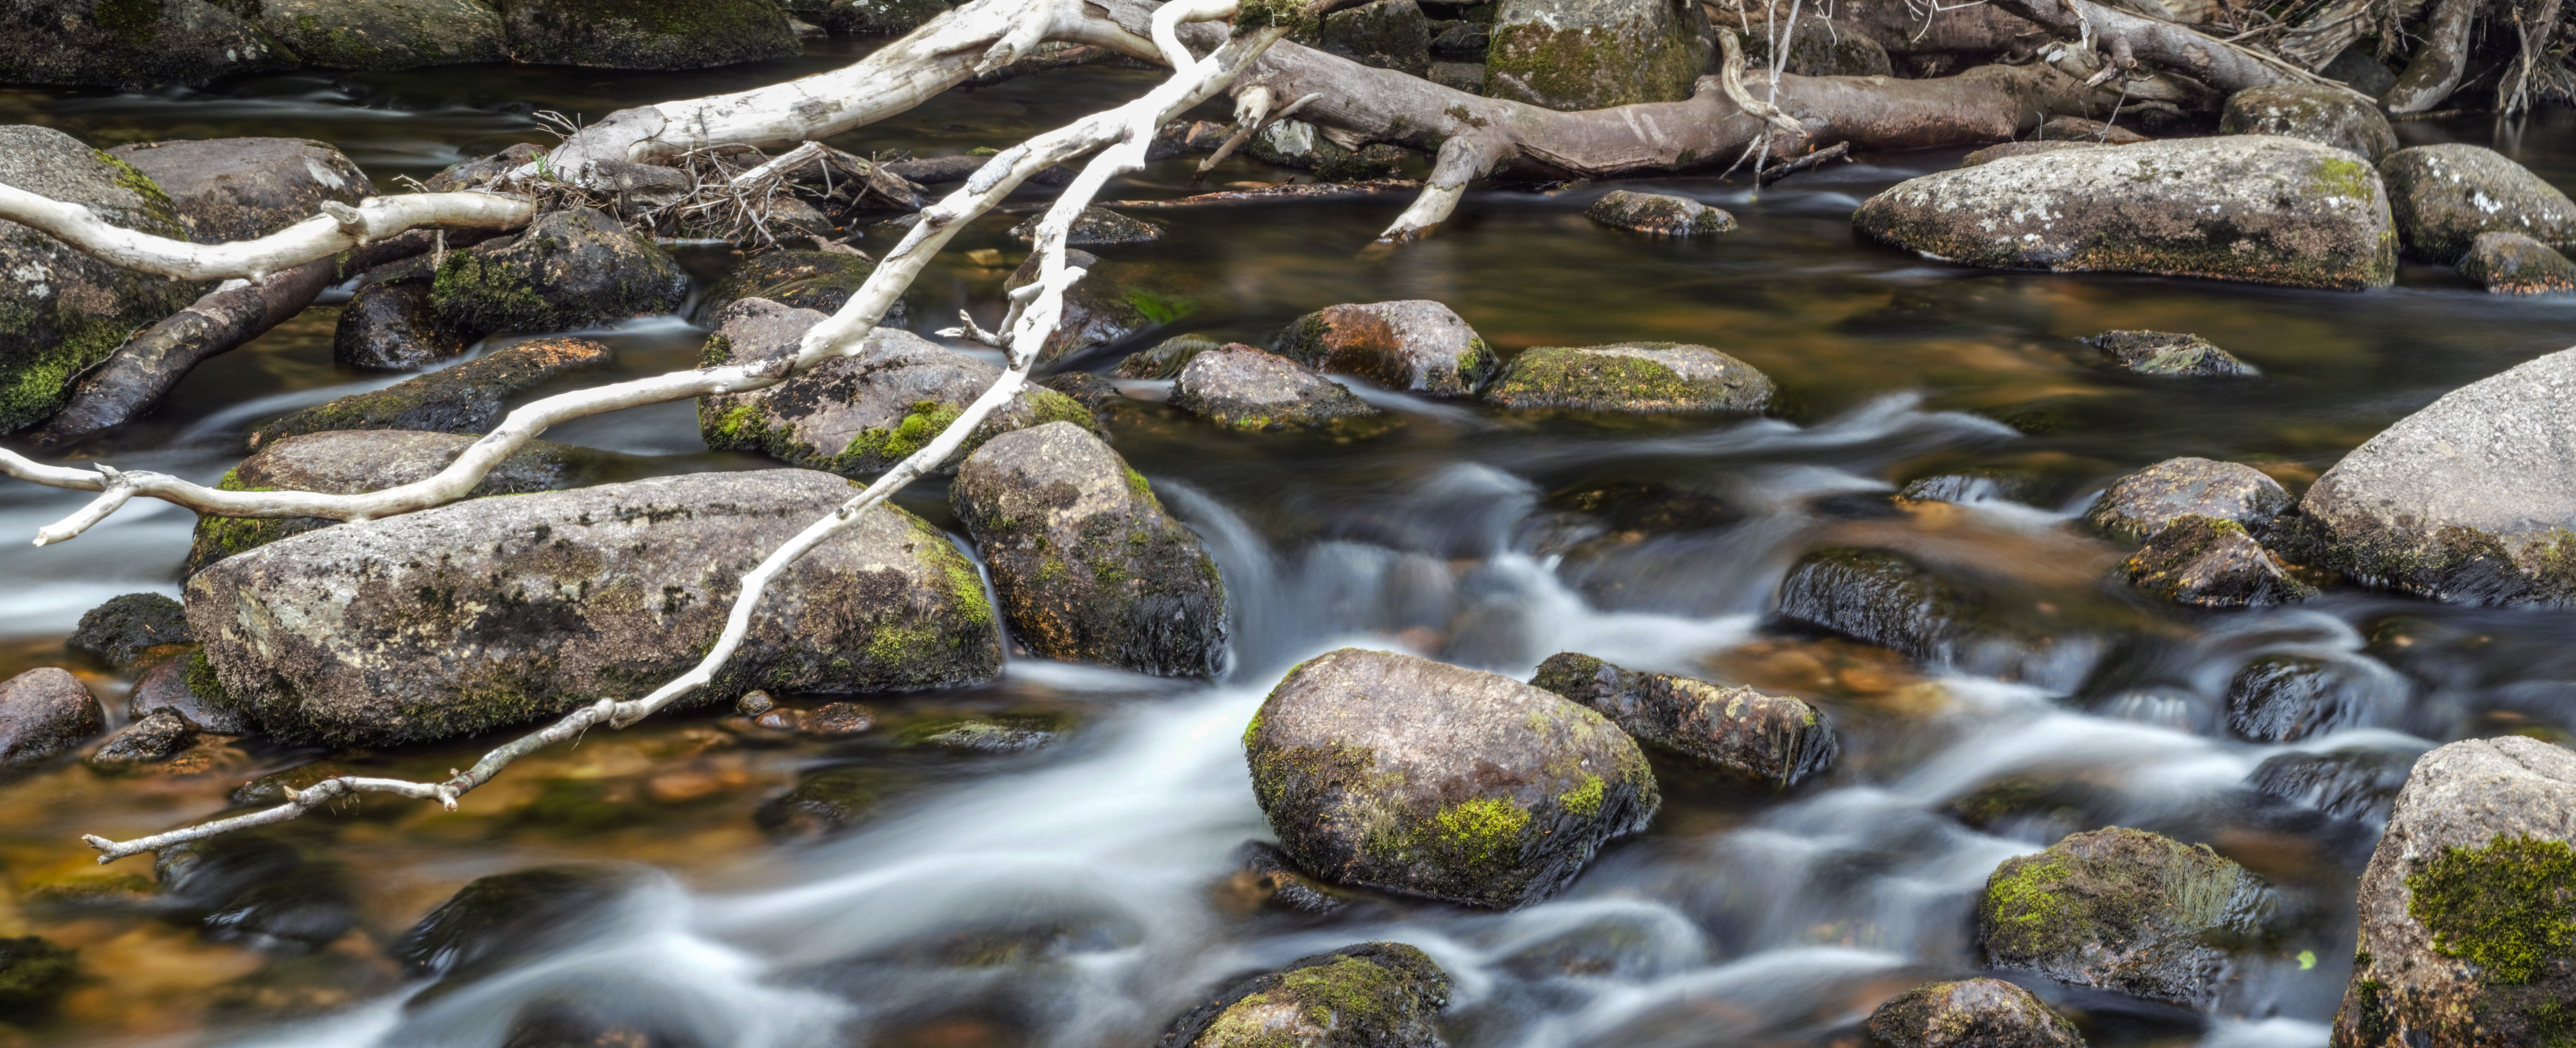
tree, water, rock, river, pond, stream, reflection, calm, rapid, body of water, outdoors, moors, ponds, water feature, watercourse, stream bed, landform, geographical feature